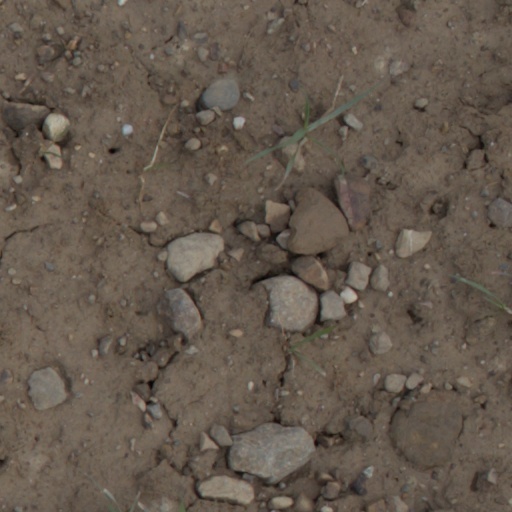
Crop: wheat